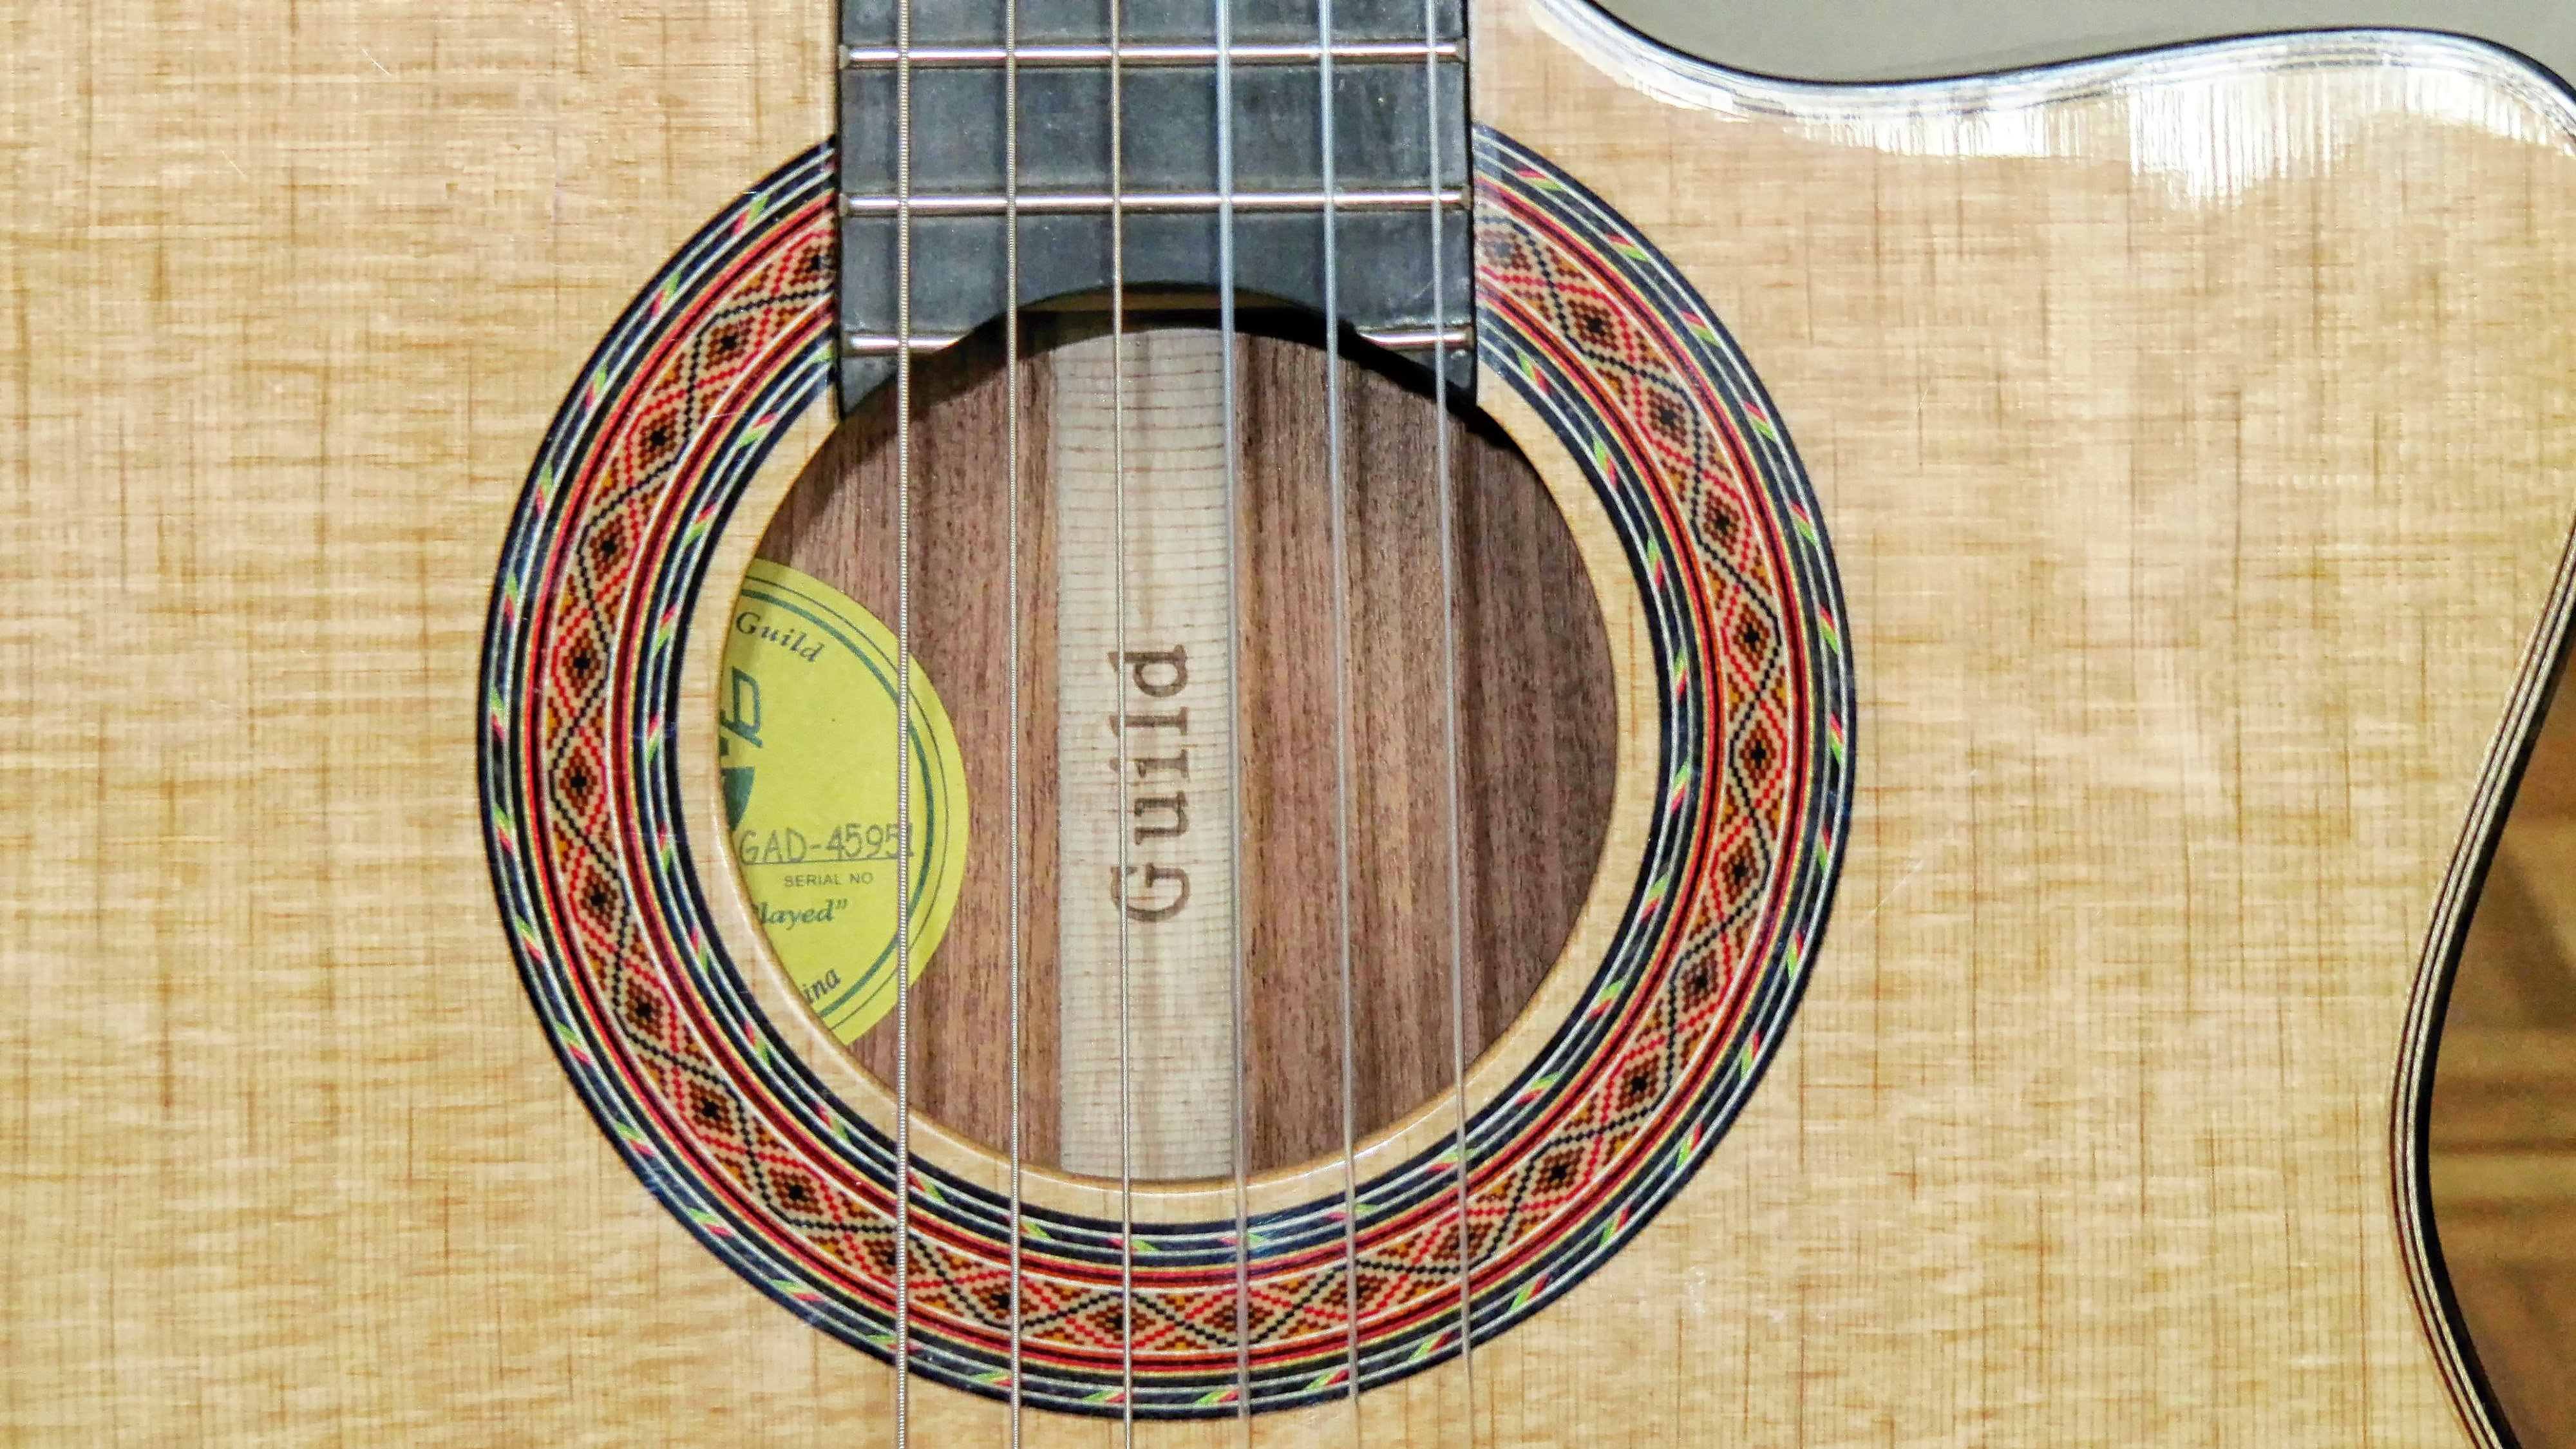
wood, guitar, acoustic guitar, pattern, circle, musical instrument, ukulele, design, canada, quebec, sherbrooke, divers, various, cuatro, man made object, string instrument, plucked string instruments, cavaquinho